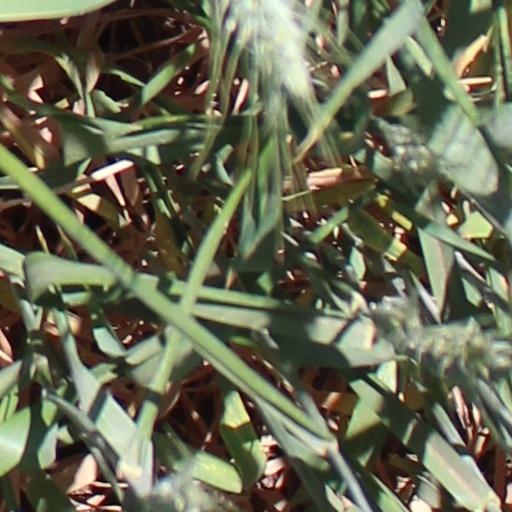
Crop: wheat